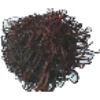
Label: Rambutan 1